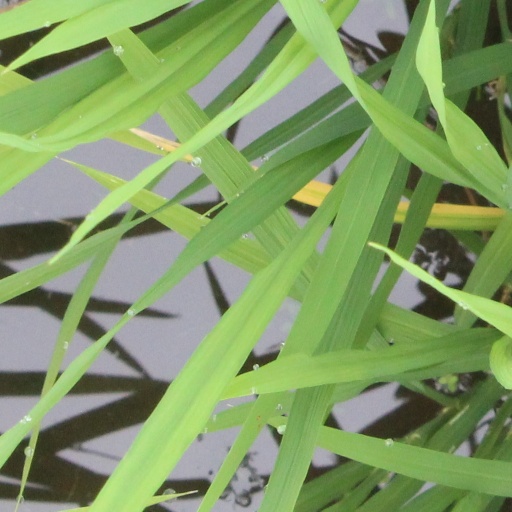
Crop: rice